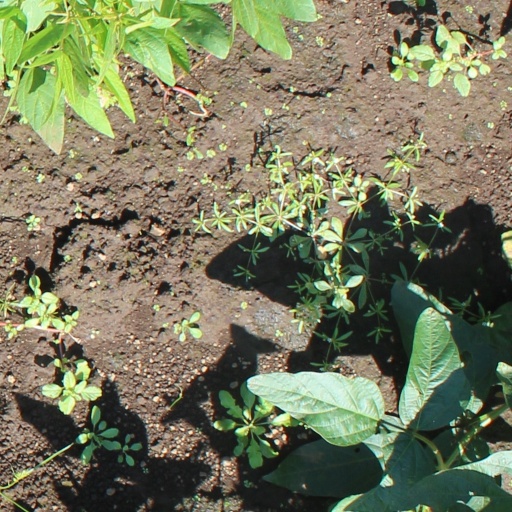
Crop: soybean